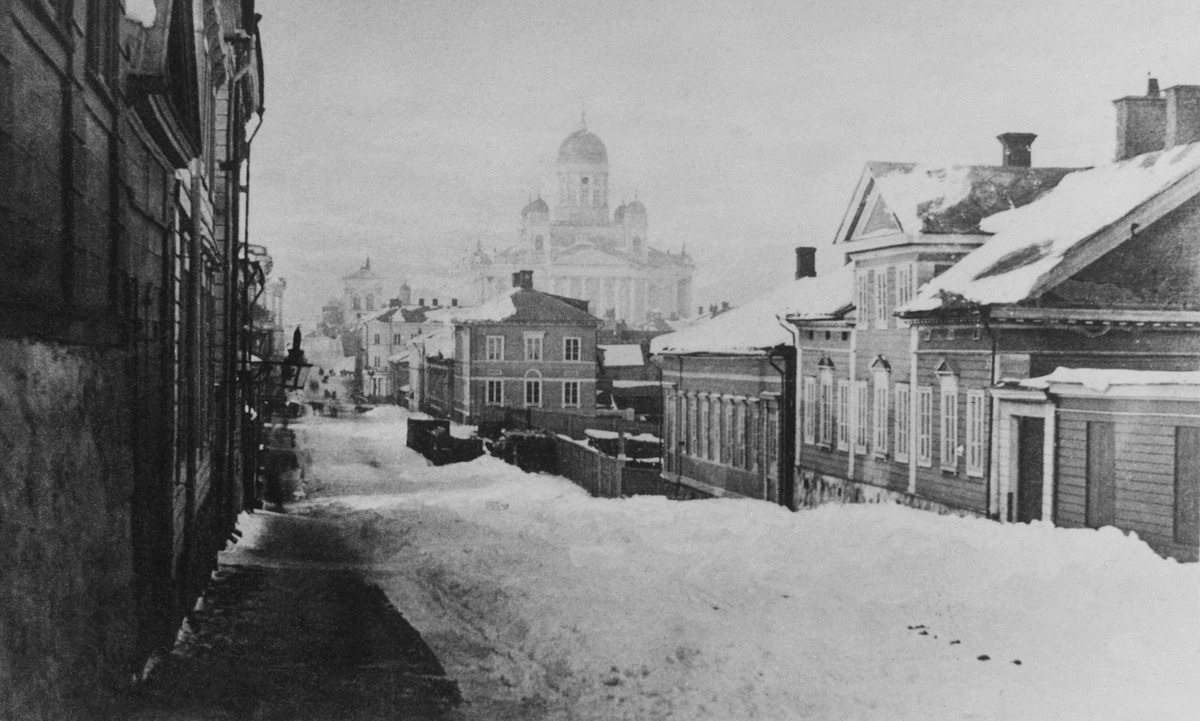
Unioninkatu 11
sisällön kuvaus: Unioninkatu 11. Talvinen katunäkymä Kaartinkaupungista, taustalla tuomiokirkko. mustavalkoinen
Kuvaaja: Hoffers, Eugen, valokuvaaja
Ajankohta: kuvausaika 1866
Paikka: Suomi, Uusimaa, Helsinki, Kaartinkaupunki Helsinki, Unioninkatu 11
Aiheet: kadut, rakennukset, kirkot, vuodenajat talvi